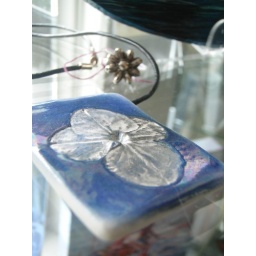
ceramic pendant by Myrta Hayes, fine silver daisy ring by Amanda Maxwell